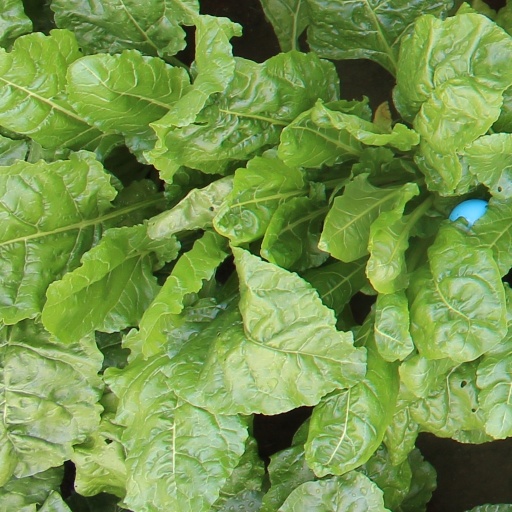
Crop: sugar beet